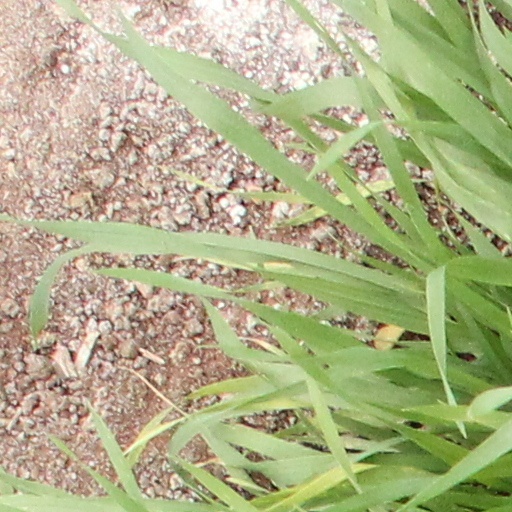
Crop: wheat